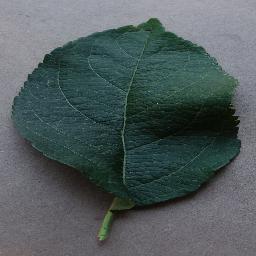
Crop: apple
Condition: healthy